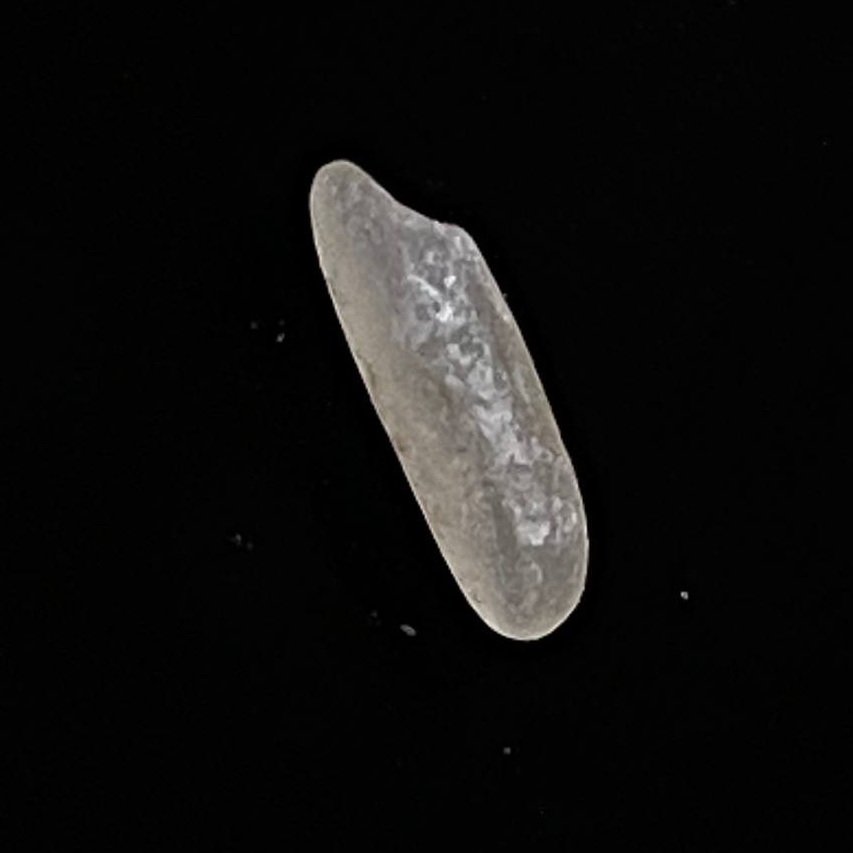
Rice variety: BR28